Princess Irene of the Netherlands

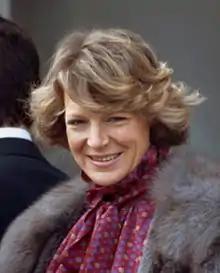
Princess Irene in 1978

Princess Irene of the Netherlands (Irene Emma Elisabeth; born 5 August 1939) is the second child of Queen Juliana of the Netherlands and Prince Bernhard.